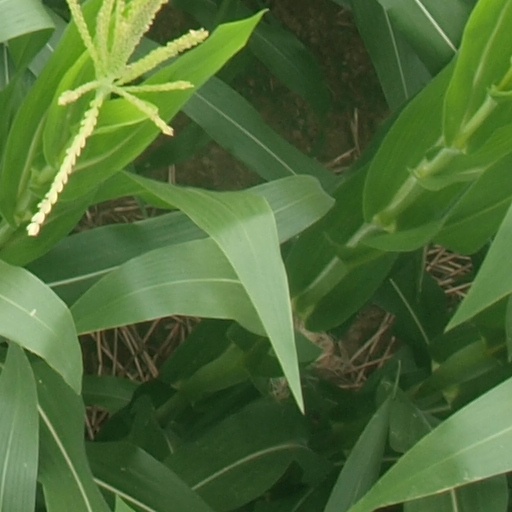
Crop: maize; corn